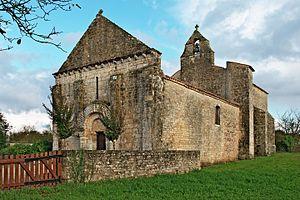
Église Saint-Pierre de Loizé
Gournay-Loizé est une ancienne commune du centre-ouest de la France située dans le département des Deux-Sèvres en région Nouvelle-Aquitaine.